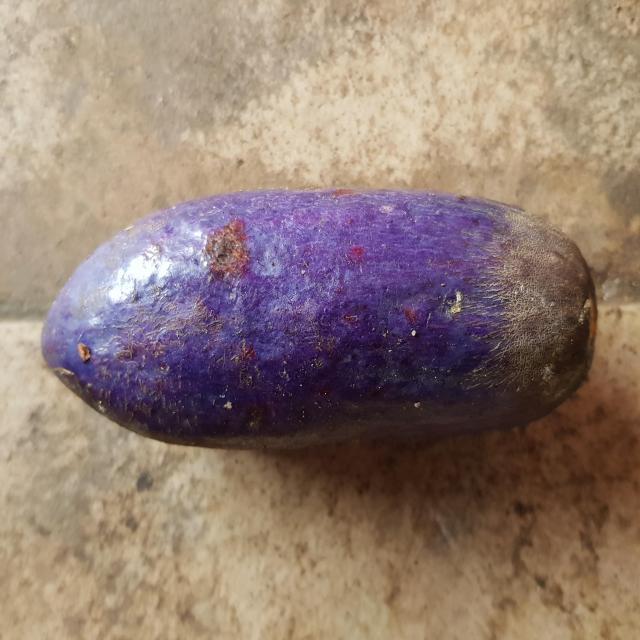
Plum grade: unaffected